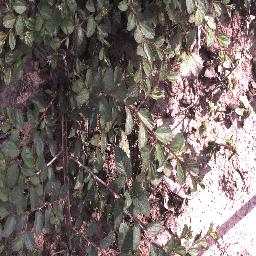
Label: chinee_apple